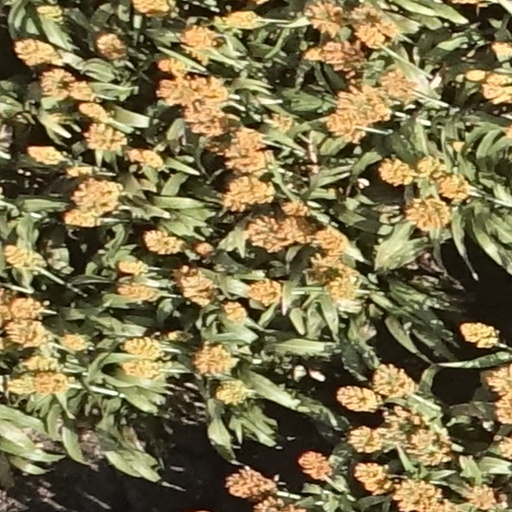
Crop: sorghum